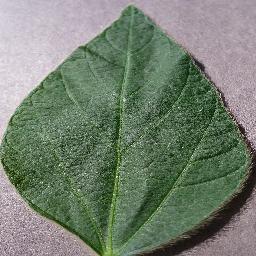
Label: Soybean___healthy